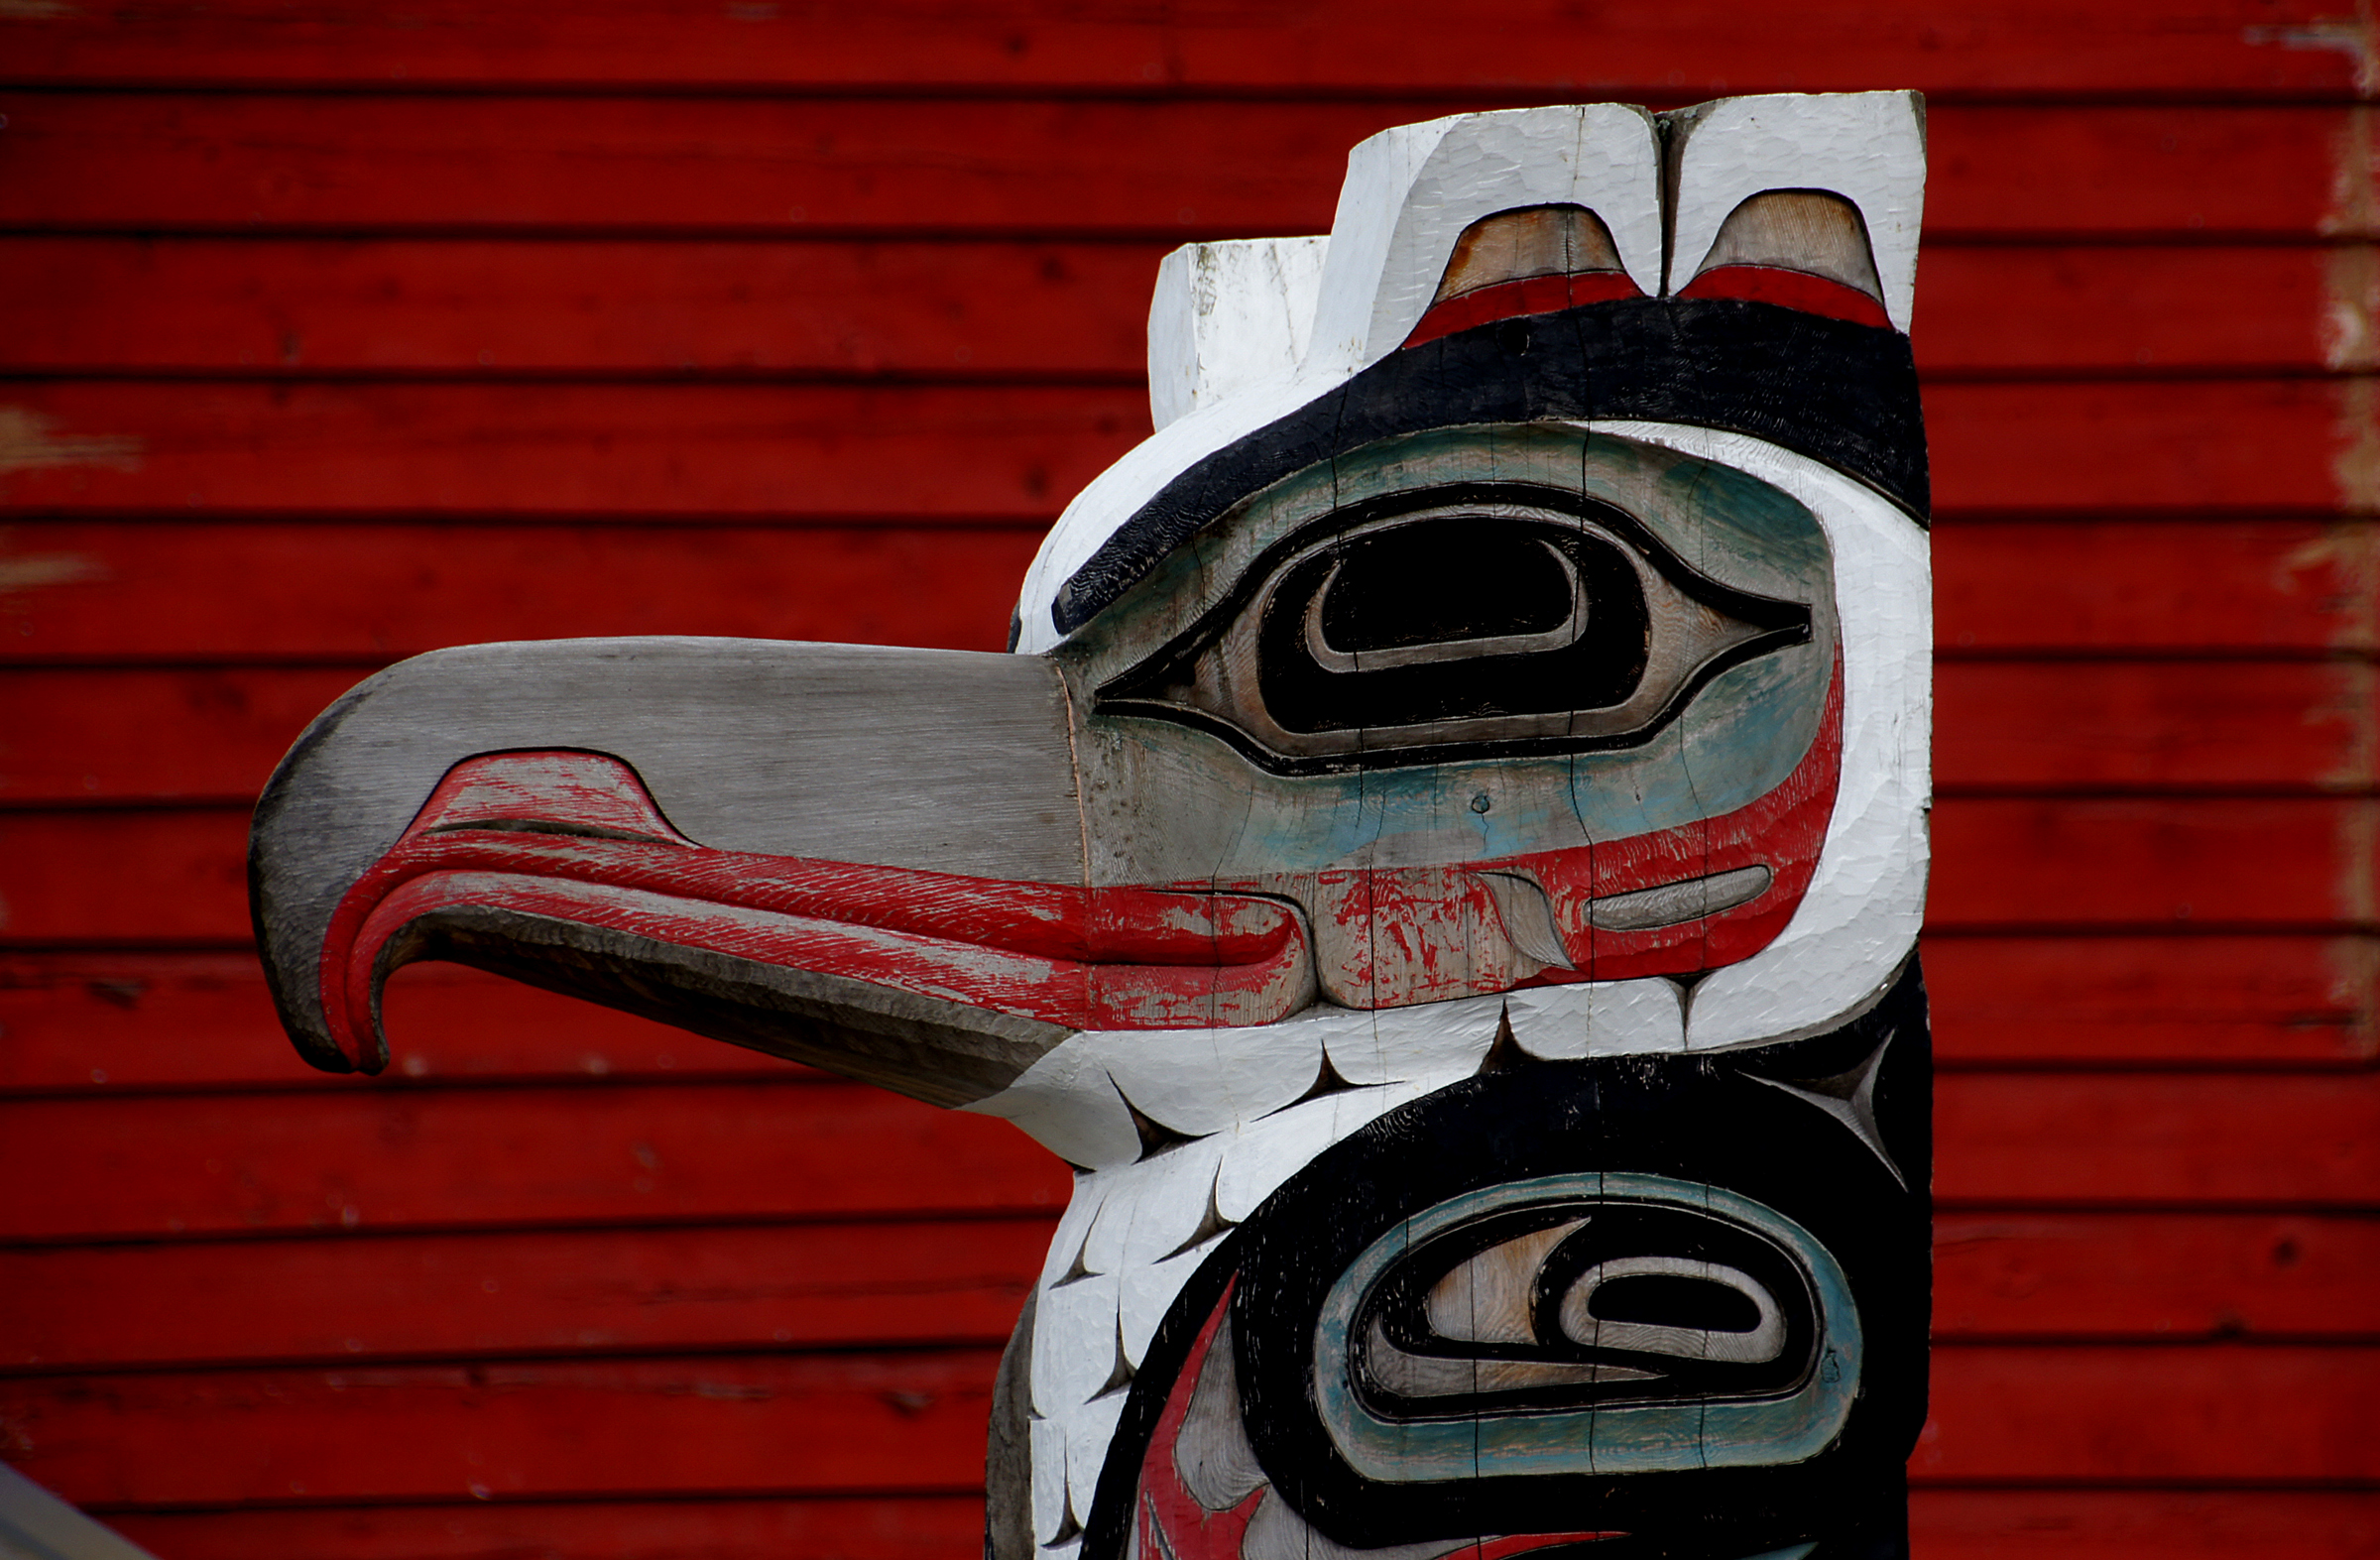
white, red, color, black, graffiti, street art, art, publicdomain, cool, canada, masks, alaska, northamaricanindians, totempoles, nativeart, woodcarving